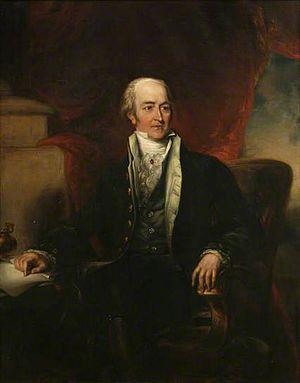
John Bryant Lane, né en 1788 à Helston dans les Cornouailles et mort le 4 avril 1868 à Londres, est un peintre anglais.